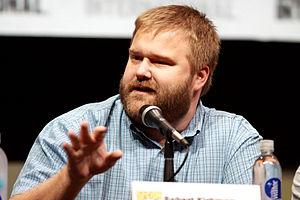
The Walking Dead est une série de comic books américains en noir et blanc, scénarisée par Robert Kirkman et dessinée par Tony Moore puis Charlie Adlard, publiée par Image Comics depuis 2003. L'édition française, traduite par Edmond Tourriol, est publiée par Delcourt dans la collection « Contrebande » depuis 2007.